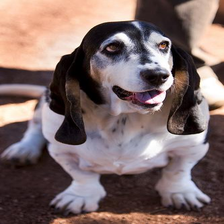
Species: dog
Breed: basset hound